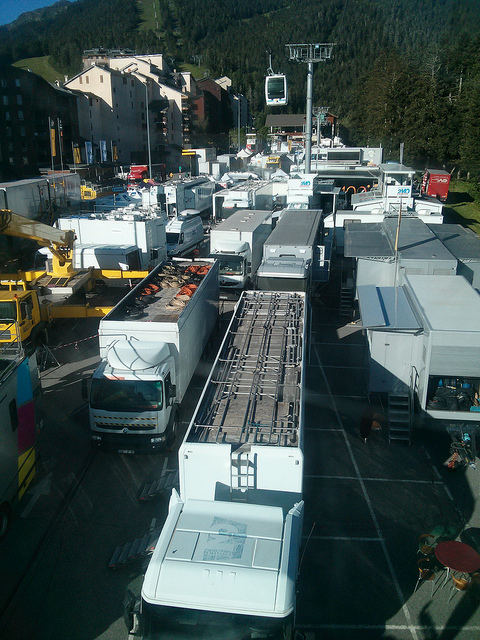
Top angle view of large truck in queue moving toward direction of photographer.